The Ant and the Grasshopper

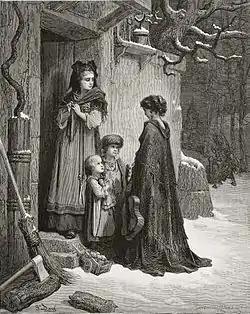
Gustave Doré illustration of La Fontaine's "The Ant and the Grasshopper"

There were two comic operas that went under the title "La cigale et la fourmi" in the 19th century. The one by Ferdinand Poise was in one act and dated 1870. The one by Edmond Audran was in three acts and performed in Paris in 1886, in London in 1890 and in New York in 1891. This was shortly followed by the darker mood of Jules Massenet's ballet "Cigale", mentioned above. Later adaptations of the fable to ballet include Henri Sauguet's "La cigale at la fourmi" (1941) and the third episode in Francis Poulenc's "Les Animaux modèles" (Model Animals, 1941). In the 21st century there has been "La C et la F de la F", in which the dancers interact with the text, choreographed by Herman Diephuis for Annie Sellem's composite presentation of the fables in 2004. It also figures among the four in the film "Les Fables à la Fontaine" directed by Marie-Hélène Rebois in 2004.